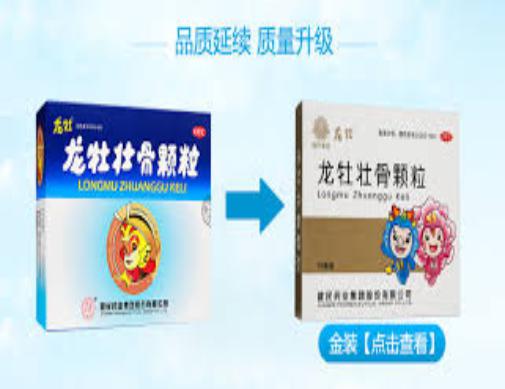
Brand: longmu-1
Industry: Medical